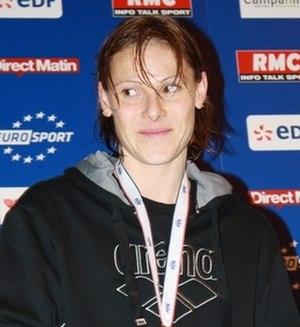
Aurore Mongel, née le 19 avril 1982 à Épinal, est une nageuse française.